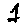
Label: 1